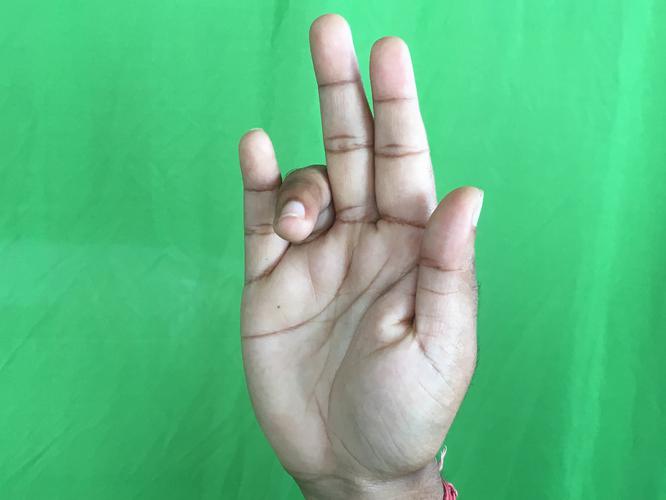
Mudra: Tripathaka
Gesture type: single_hand